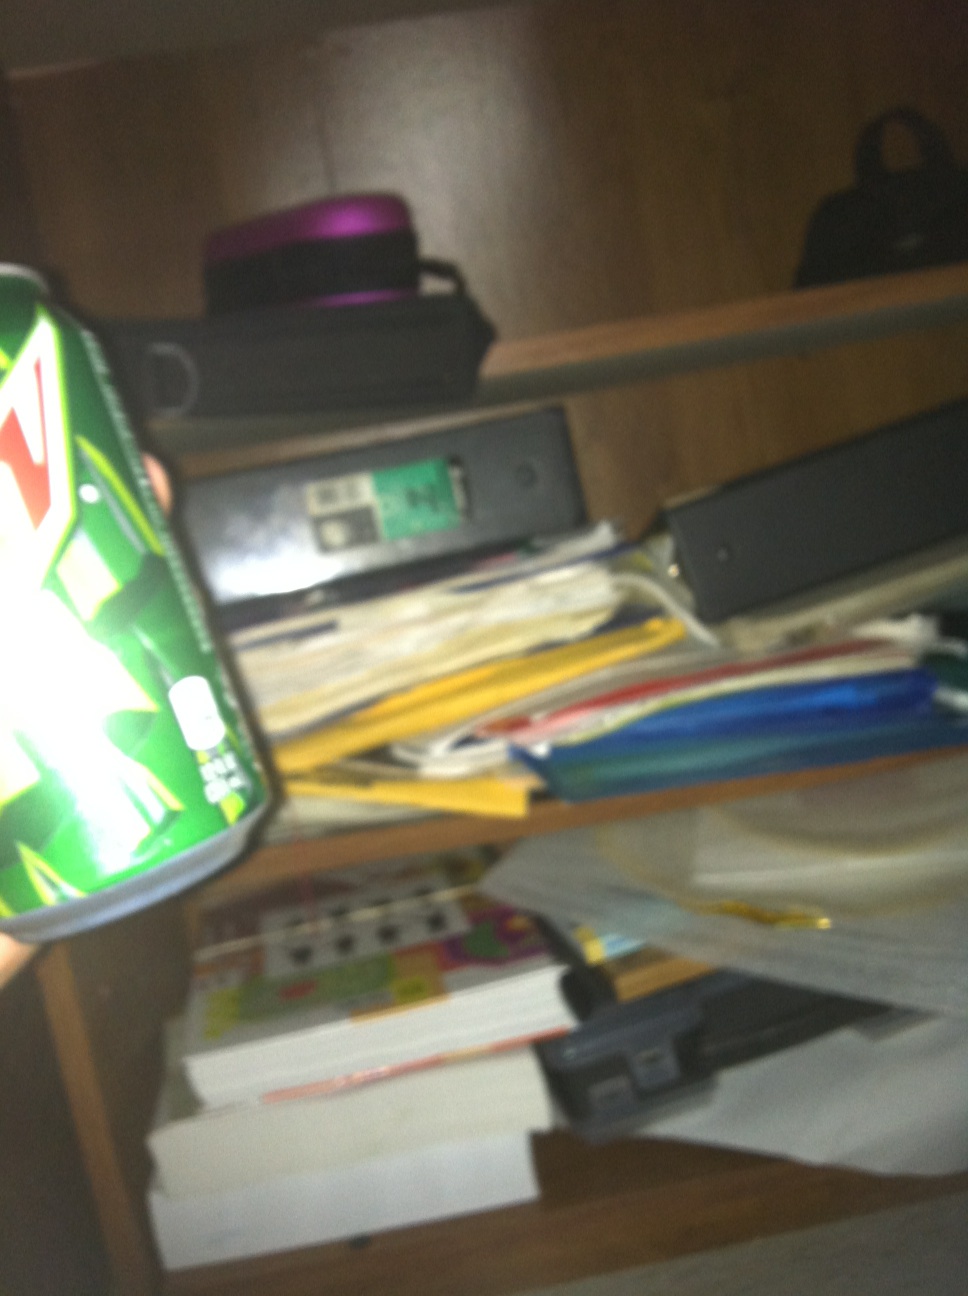Question: What kind of soda is this?
Answer: mountain dew